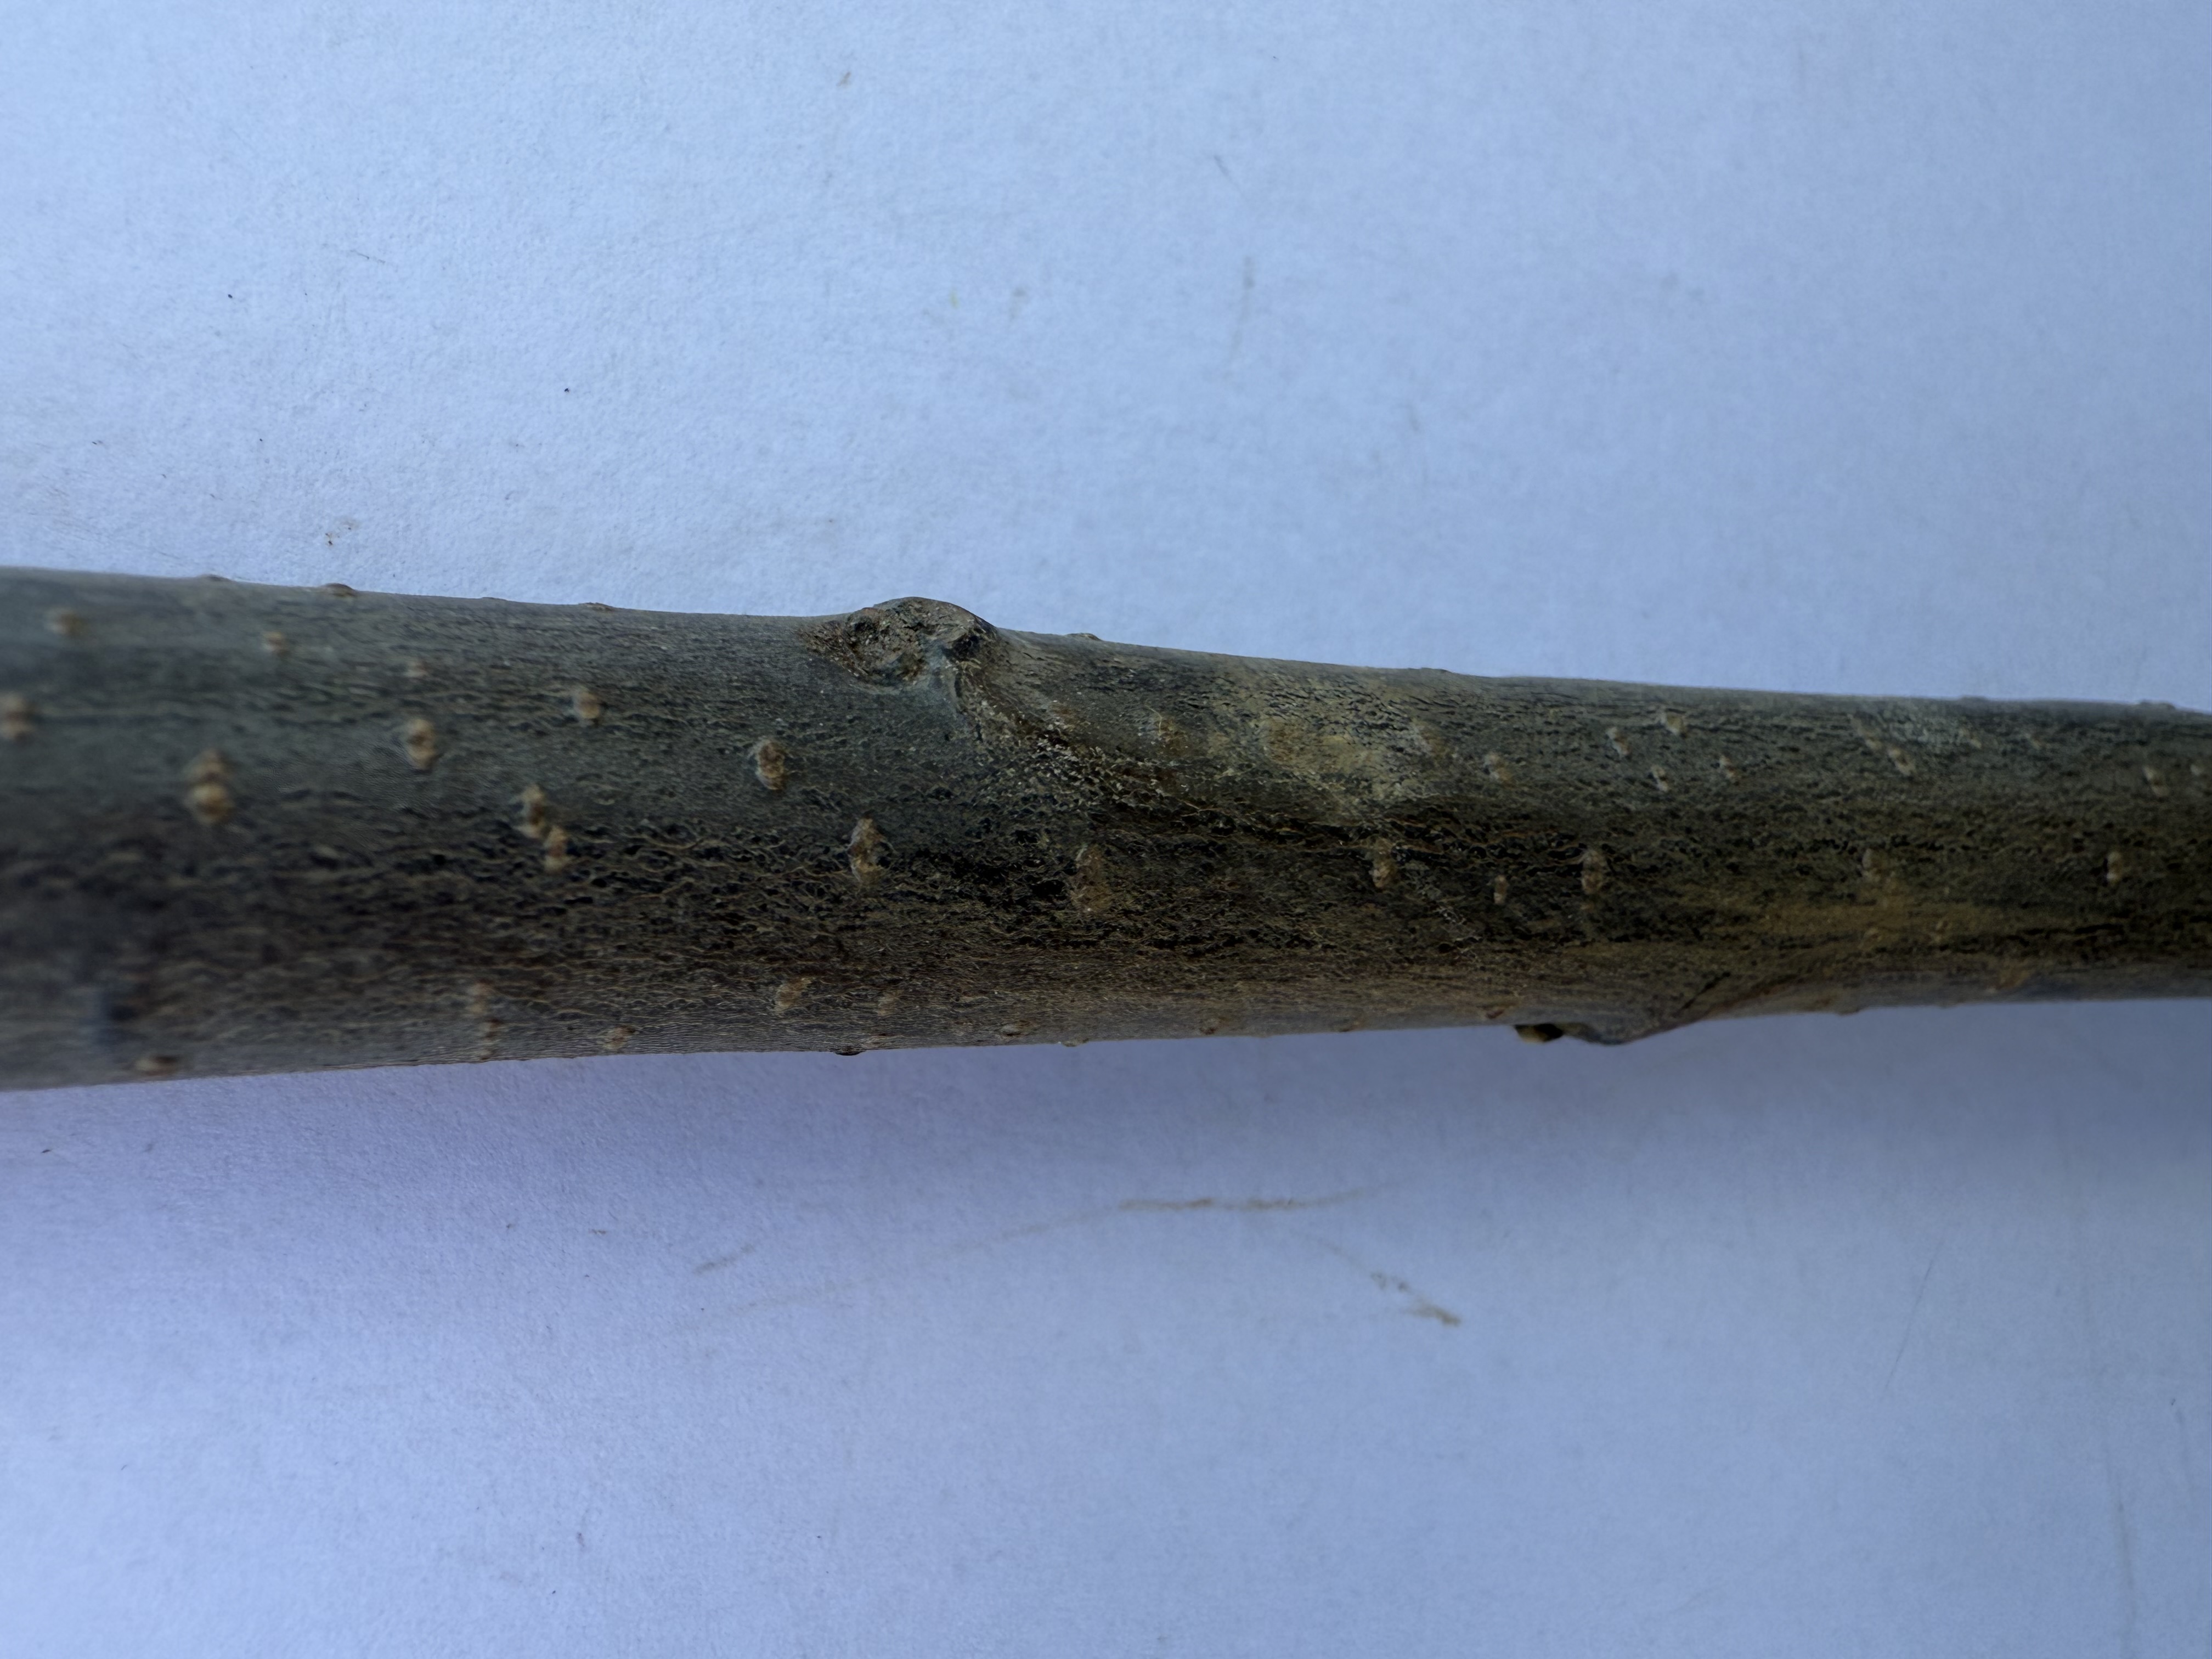
Variety: Chestnut